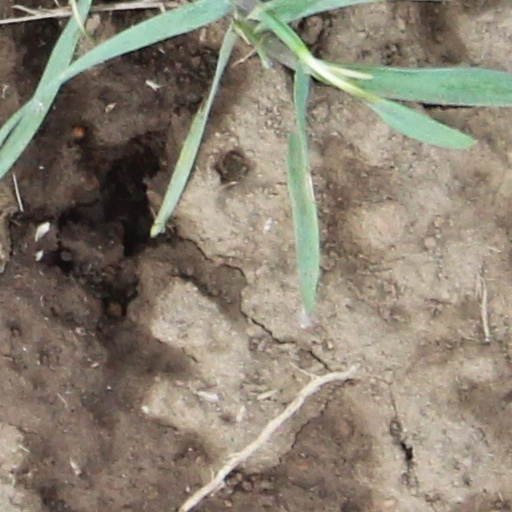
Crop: wheat